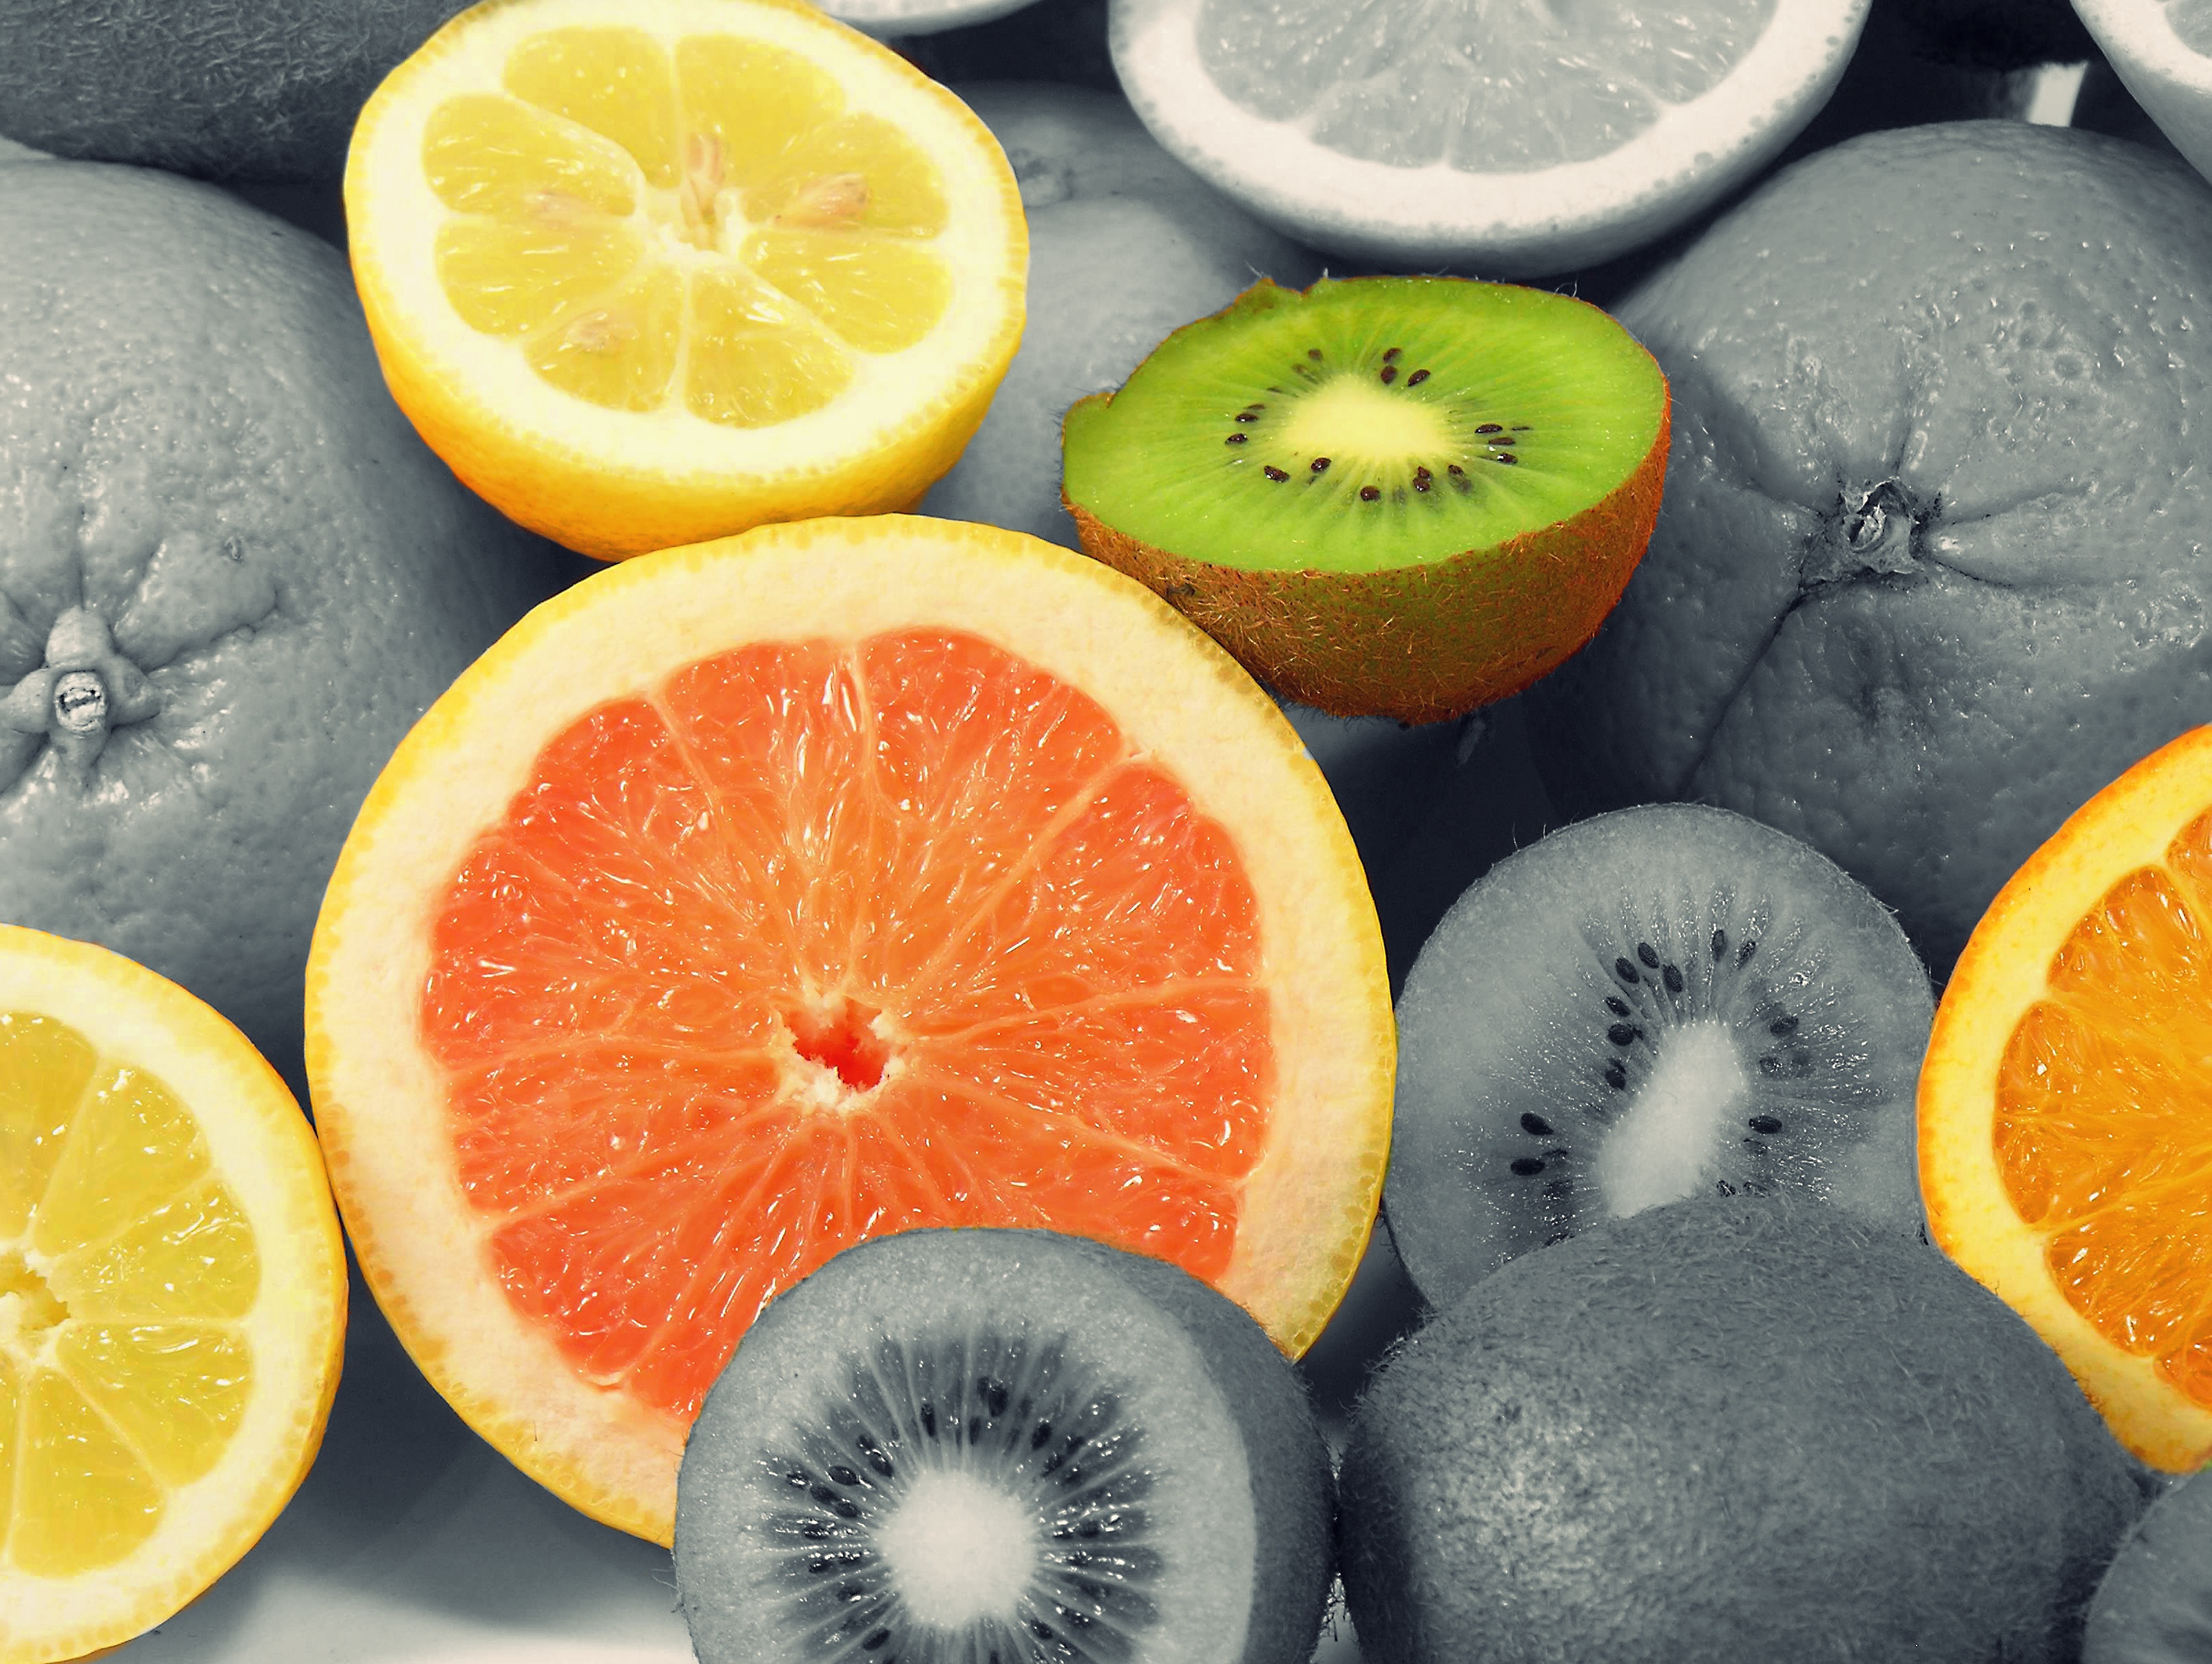
plant, fruit, orange, food, green, produce, yellow, juicy, healthy, delicious, grapefruit, juice, kiwi, nutrition, fruits, pulp, vitamins, frisch, oranges, bless you, sliced, citrus, lemons, citrus fruits, flowering plant, cut in half, tropical fruits, color key, inner workings, land plant, tangelo, mixed fruits, obstmakro